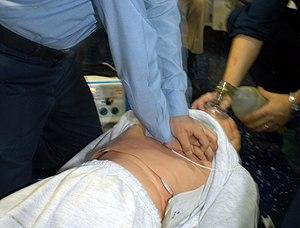
L'arrêt cardiorespiratoire est l'arrêt de la circulation du sang et de la respiration chez un individu. Actuellement, le terme utilisé est plutôt arrêt cardiaque ou arrêt circulatoire.